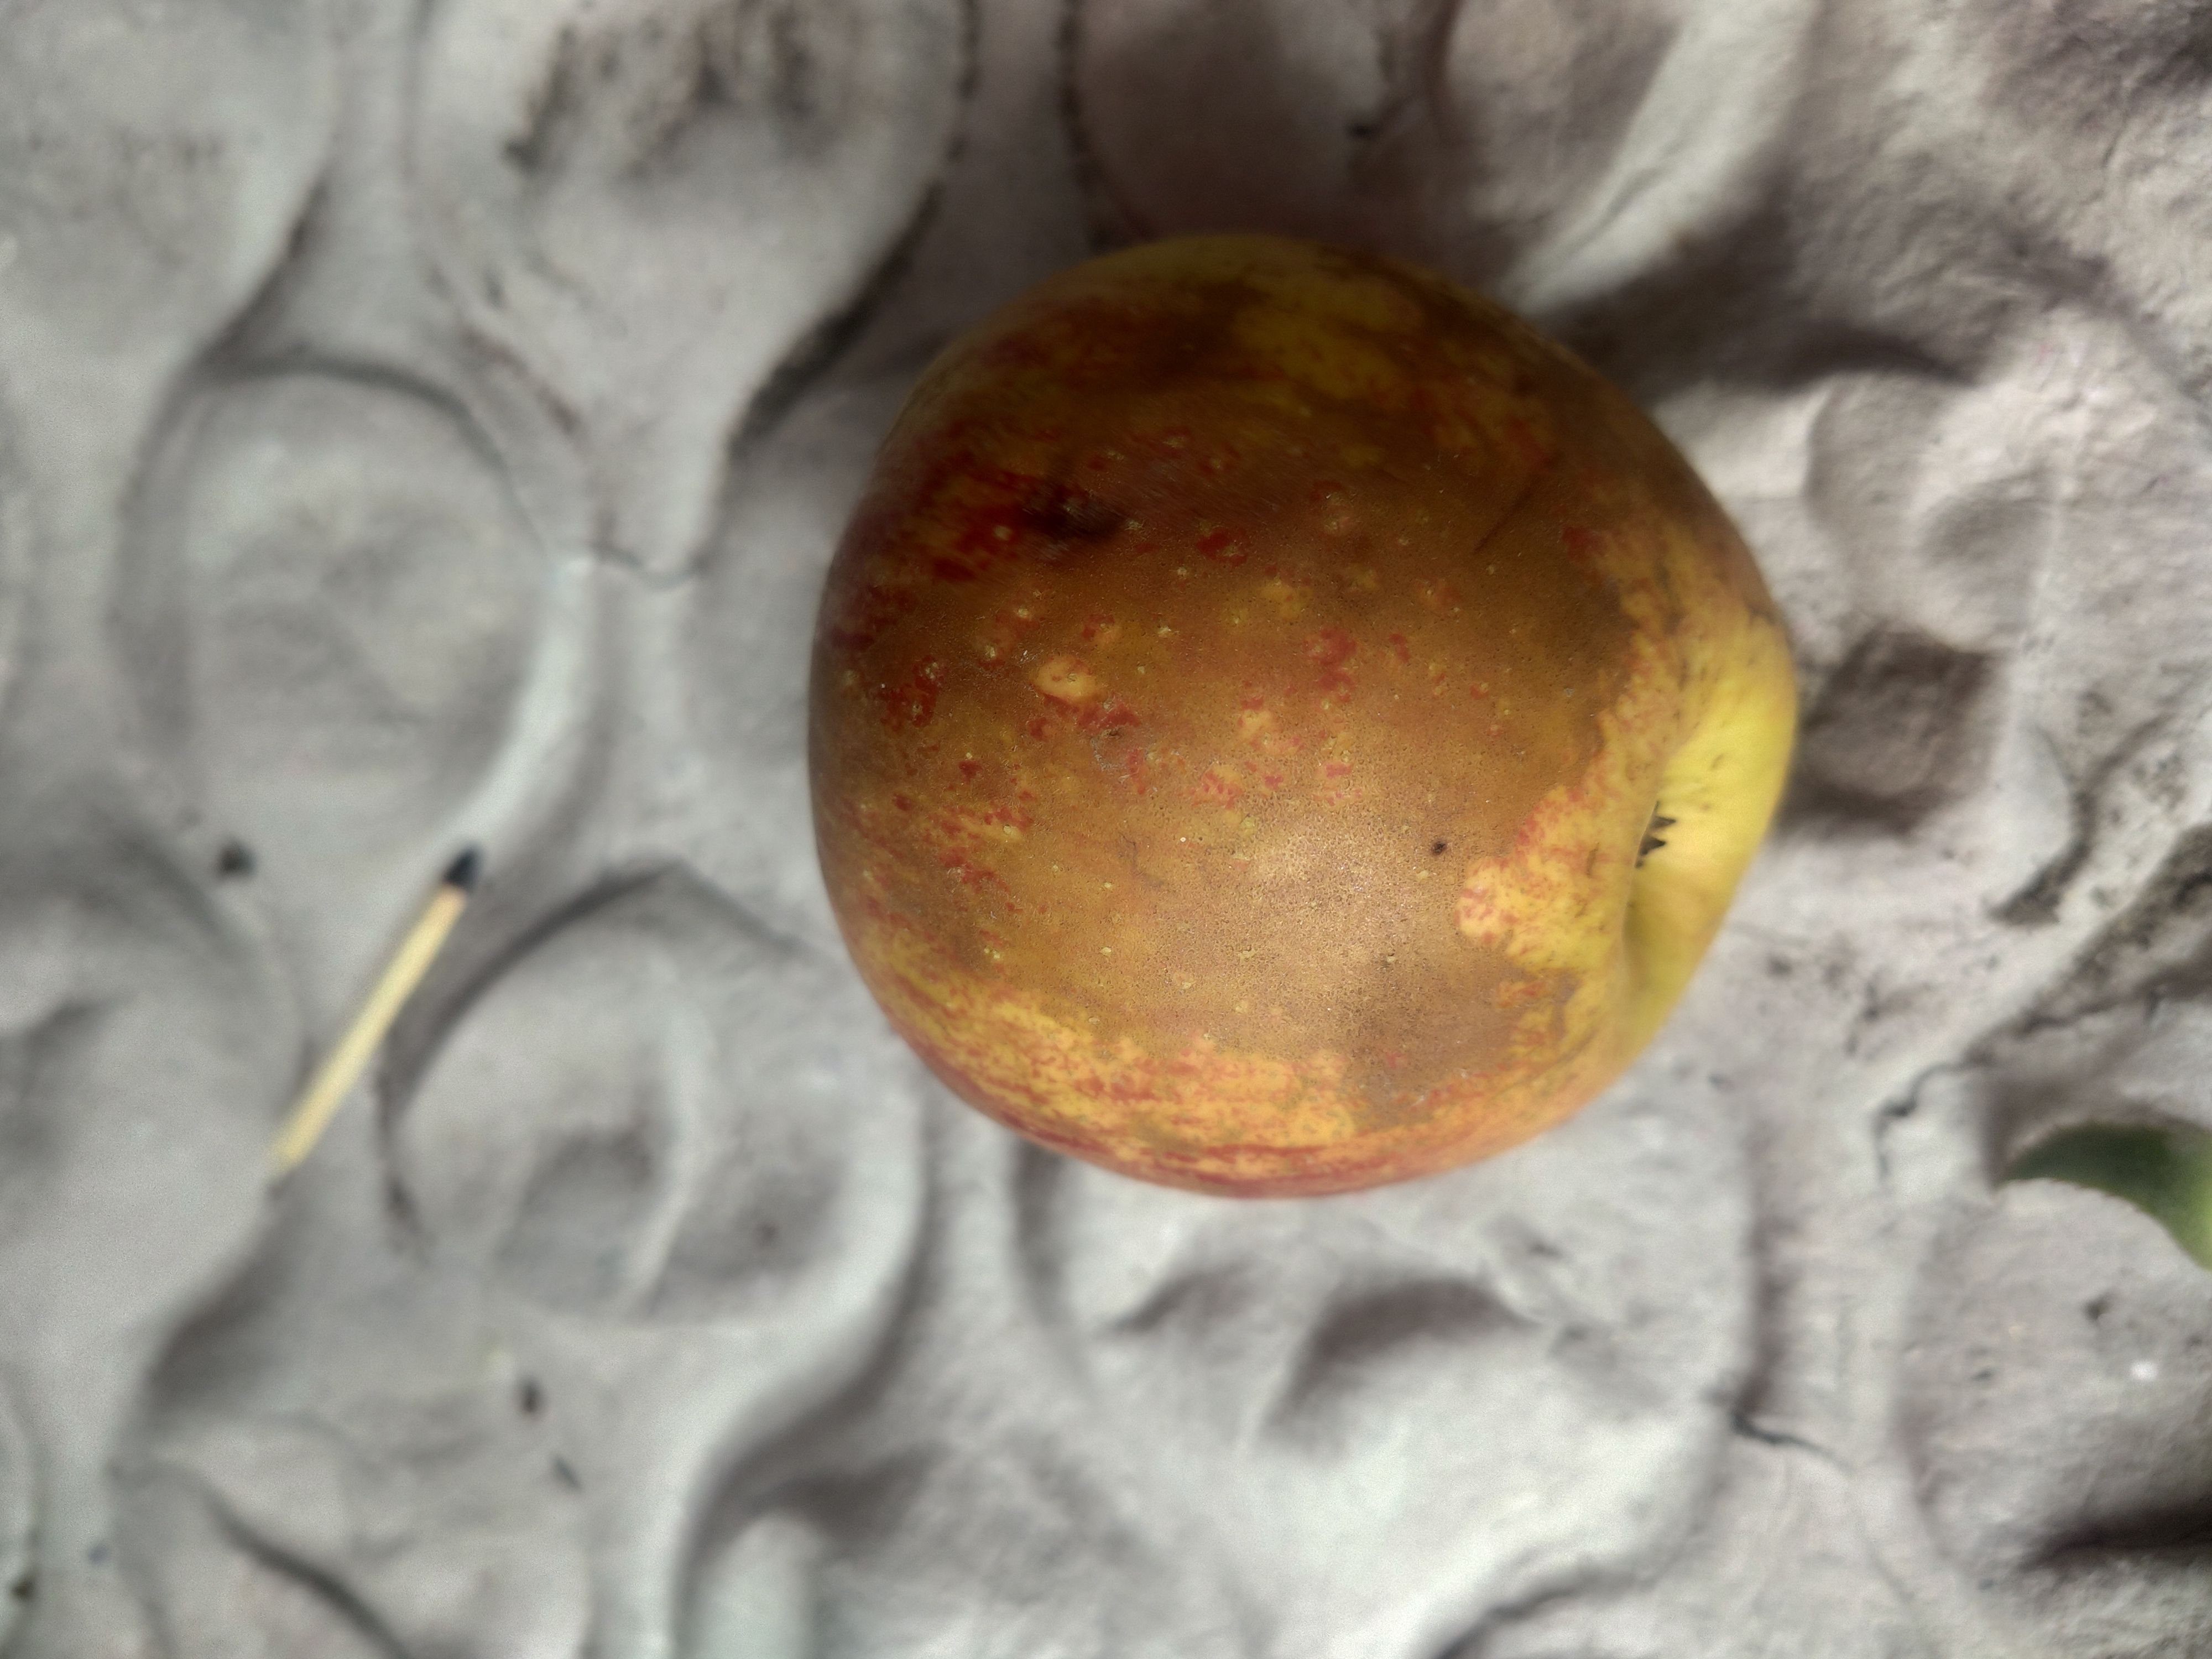
Fruit: apple
Grade: 2nd-grade